Rémécourt

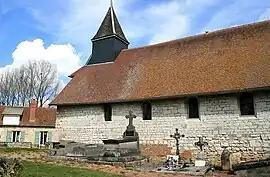
The church in Rémécourt

Rémécourt is a commune in the Oise department in northern France.